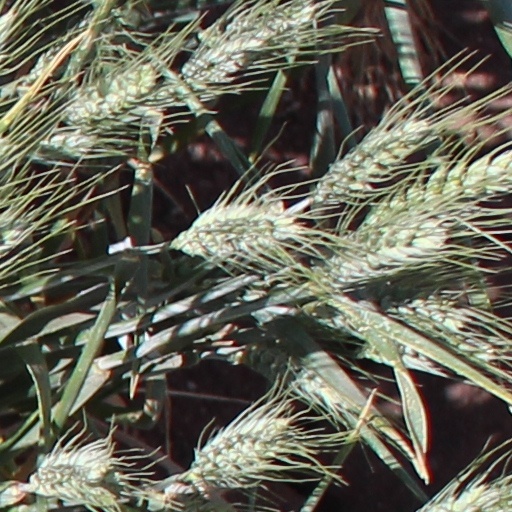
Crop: wheat